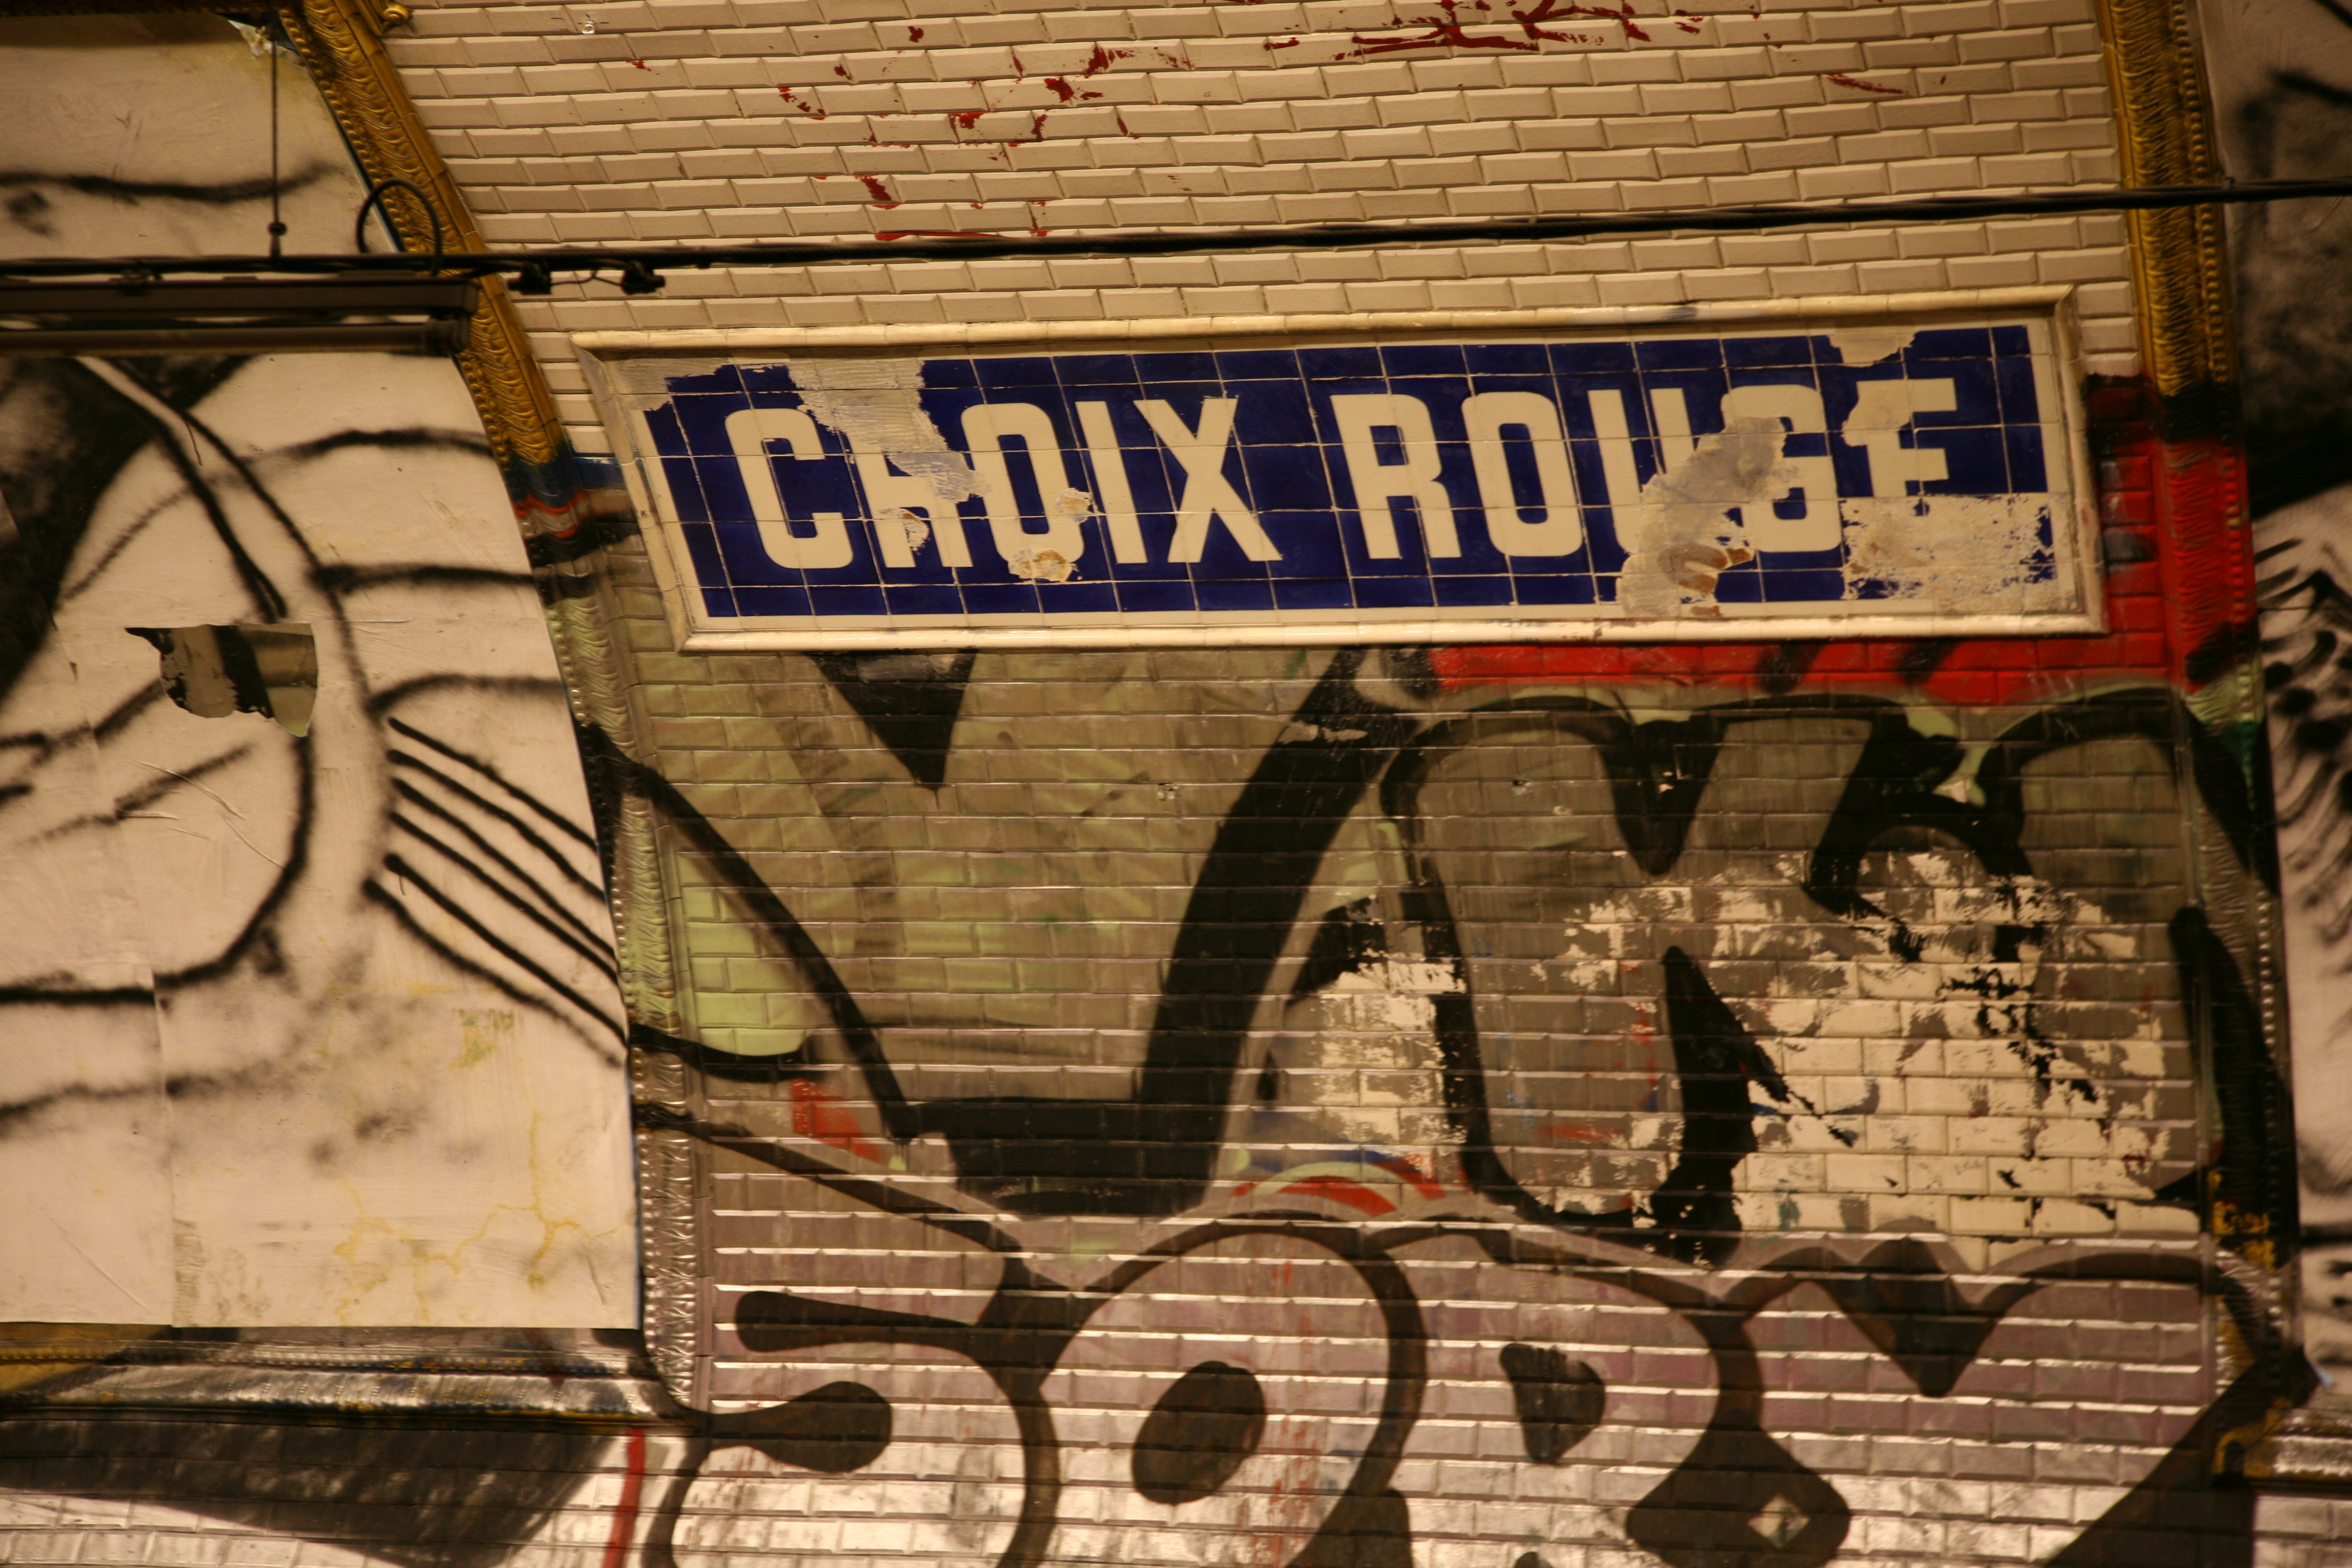
street, paris, wall, metro, platform, graffiti, art, mural, tag, bnf, hell, installation, x, ratp, enfer, croixrouge, calbum, laurentungerer, biblioth quenationaledefrance, urban area